Political opposition within the European Union

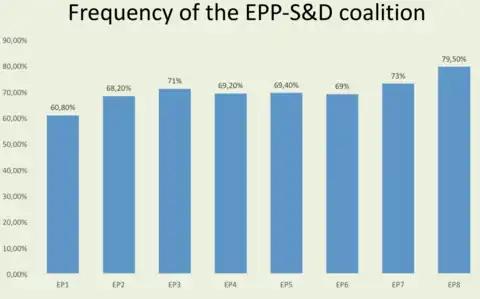
Frequency of grand coalitions (EPP and S&D)

Given the size and variety of the European electorate, no one party has ever come close to winning a majority on its own. Thus, the traditional majority-minority frame for political opposition analysis within the Parliament does not easily apply. Forming a coalition of some form has always been considered necessary.